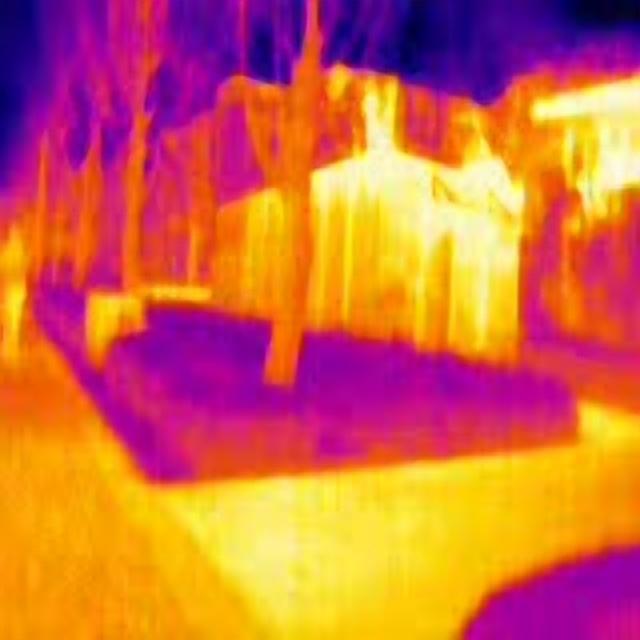
Detected objects:
label: person